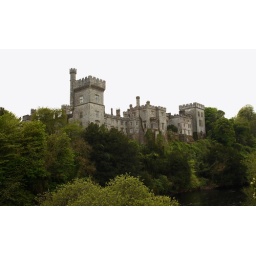
The castle was built in 1185 by King John. and is the home of the Duke of Devonshire since 1748.